Murrumbeena, Victoria

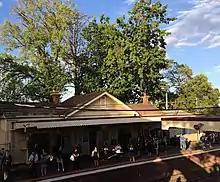
Original Murrumbeena station in 2016

Heritage protected Murrumbeena Village (1880s) sits on the main street of Neerim Road, the intersection of Murrumbeena Road and the railway station. The oldest building (430 Neerim Road) is a double storey Victorian era building dating from 1889. The village contains modern cafes and dining options (modern Australian, Chinese, fish and chips, Indian, pizza, Thai, Vietnamese); a wine bar; businesses including hairdressers/barbers, florist and curio/op shops; and services including a bank, post office, newsagent and pharmacy. Yoga and dance studios, and a martial arts centre also feature in this area.